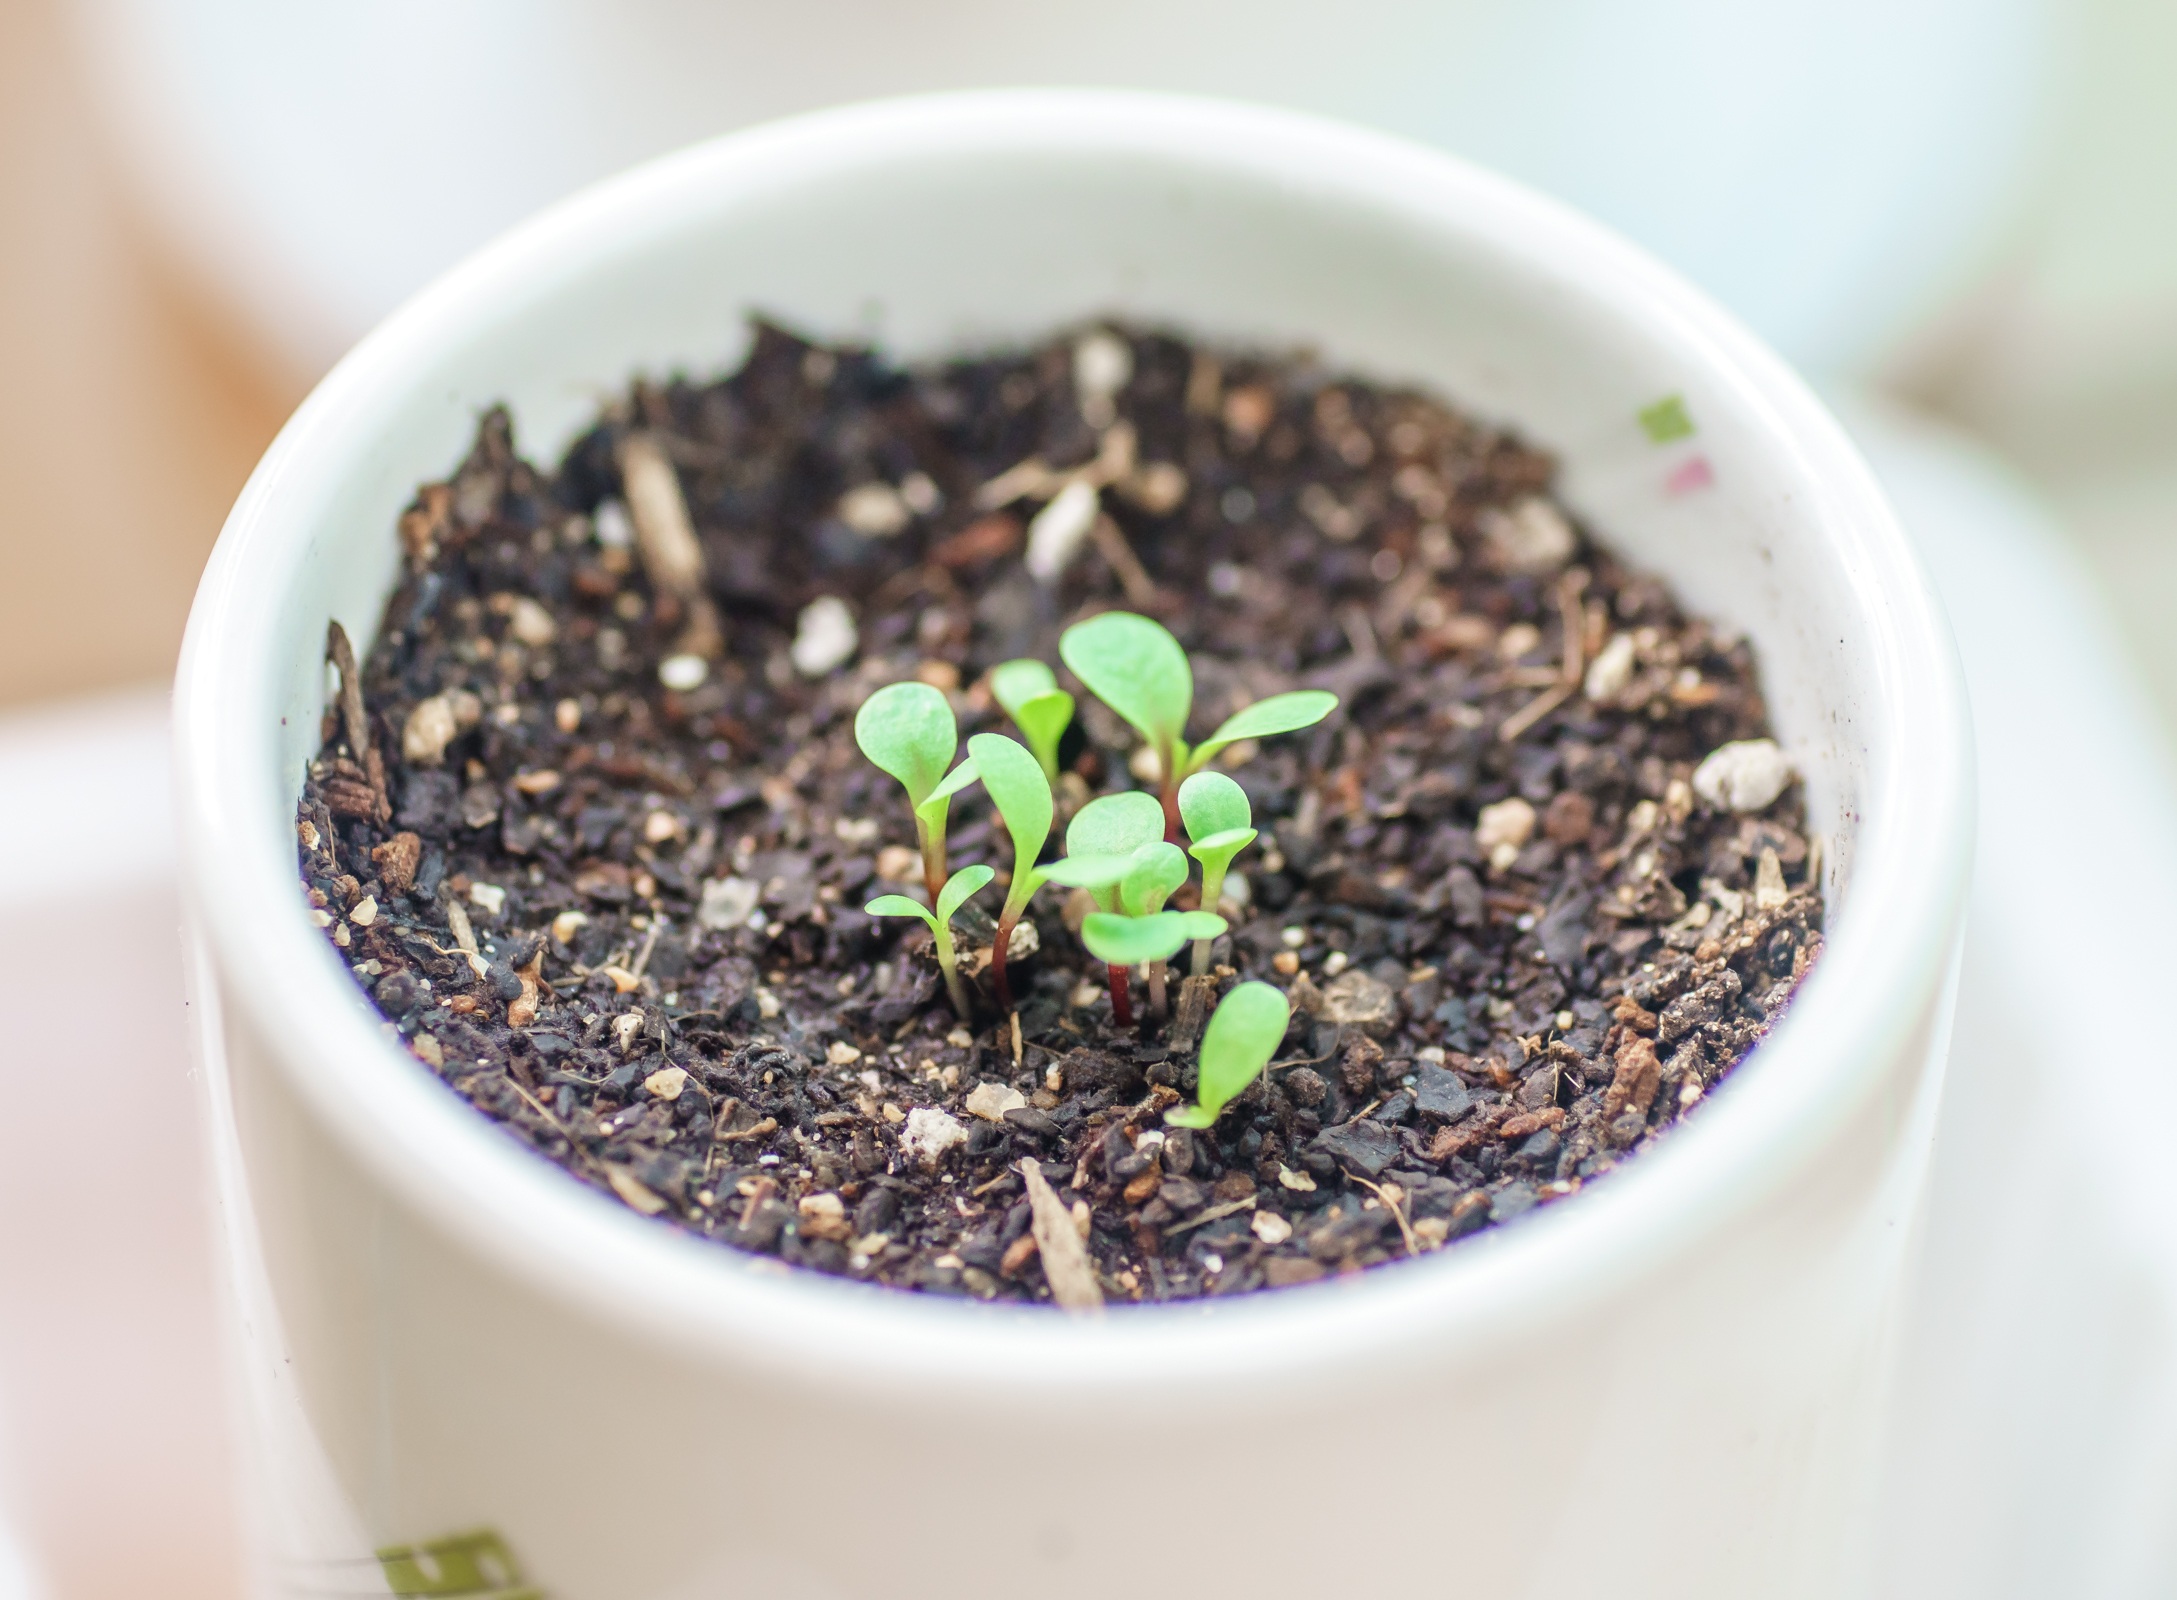
plant, flower, food, herb, produce, soil, potted plant, plants, veranda, little, flowering plant, little thing, baby factory, land plant